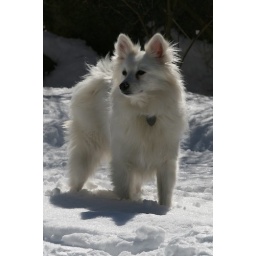
Matix was having a great time running and jumping in the fresh snow the other day!